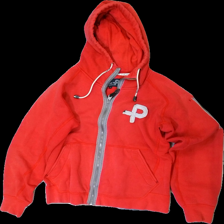
View: front
Type: Hoodie
Category: Men
Brand: Not in the list
Brand text on label: pelle p
Colors: Red, White
Material: 100% cotton
Pattern: Logo print
Cut: Regular
Size: M
Season: All
Holes: Major
Damage location: bottom right
Damage 2: hål
Damage 2 location: middle right
Price range: <50
Recommended usage: Export
Description: röd hoodie med dragkedja fram, logga fram, hål i armen och lätt nopprig över hela